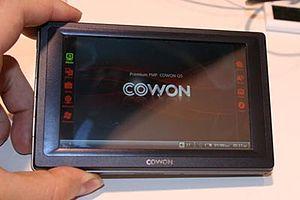
Cowon est une société sud-coréenne. Son nom de départ fut Cerwon electronics avant d'être changé pour Cowon qui ressemble syntaxiquement mais possède un sens différent. À l’origine, elle a créé des logiciels multimédia comme JetAudio, puis a ensuite diversifié son activité dans les baladeurs numériques, dont la gamme iAUDIO. Ses produits phares sont le D2, l'iAUDIO X5 et le Cowon A2/A3, mais surtout le Cowon S9 dont le succès est énorme. Cowon nourrit sa réputation de pionnier du monde audio principalement grâce à sa technologie BBE+ instaurée sur tous ses baladeurs numériques : une technologie qui offre des réglages très diversifiés pour le son. Le Cowon J3, successeur du Cowon S9, est, à ce jour, l'un des derniers produits de la marque même s'il n'est plus fabriqué.